Nephrogramma reniculalis

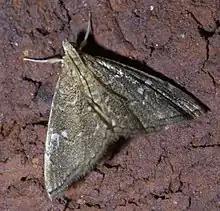
"Nephrogramma reniculalis", kidney moth, Size: 5.9 mm body

Nephrogramma reniculalis, the kidney moth, is a moth in the family Crambidae. It was described by Zeller in 1872. It is found in North America, where it has been recorded from Arizona, Colorado, Georgia, Illinois, Indiana, Iowa, Kansas, Kentucky, Mississippi, Ohio, Oklahoma, Ontario and Texas.